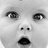
Emotion: surprise